New Glarus Public School and High School

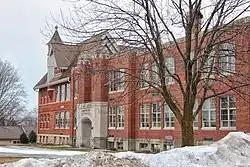
New Glarus Public School and High School

The New Glarus Public School and High School building is located in New Glarus, Wisconsin.